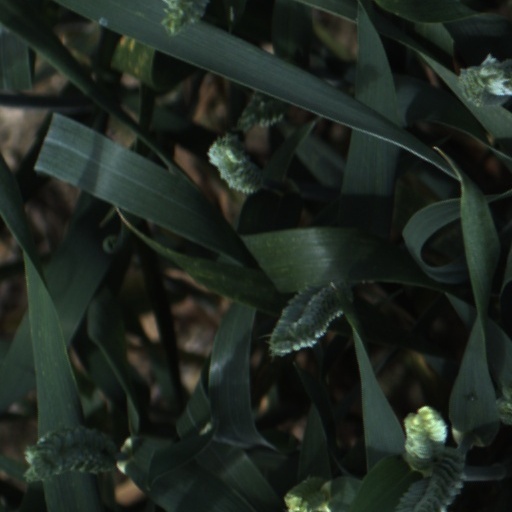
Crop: wheat